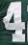
Number: 4